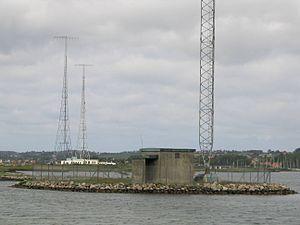
La bande des 600 mètres désignée aussi par la fréquence 500 kHz du service radioamateur est destinée à établir des radiocommunications de loisir. Le service radioamateur ne doit pas être utilisé dans ces pays : Algérie, Arabie saoudite, Azerbaïdjan, Bahreïn, Biélorussie, Chine, Comores, Djibouti, Égypte, Émirats arabes unis, Russie, Irak, Jordanie, Kazakhstan, Koweït, Liban, Libye, Mauritanie, Oman, Ouzbékistan, Qatar, Syrie, Kirghizistan, Somalie, Soudan, Tunisie et Yémen; car l'utilisation de la bande comprise de 415 kHz à 526,5 kHz est exclusive aux services maritime et aéronautique.
Depuis la conférence mondiale des radiocommunications de 2012, la bande des 630 mètres désignée aussi par la bande 472 à 479 kHz du service radioamateur à titre secondaire est destinée à établir des radiocommunications de loisir, la bande des 630 mètres prend effet avec l'adoption des actes finaux de la Conférence et sera déterminé par chaque administration autour du globe.